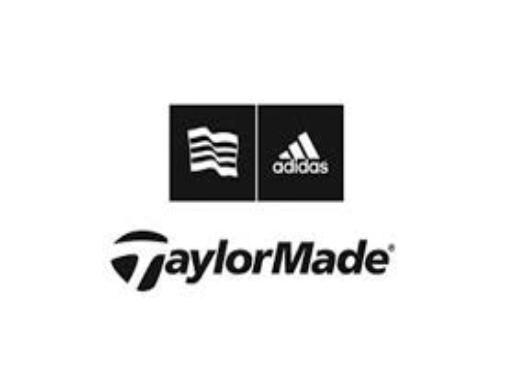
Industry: Sports